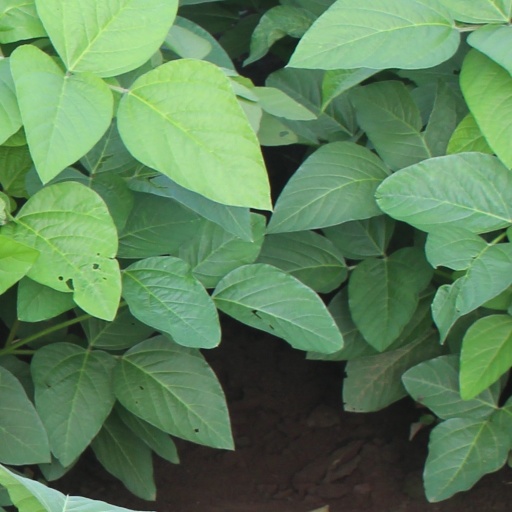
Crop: soybean